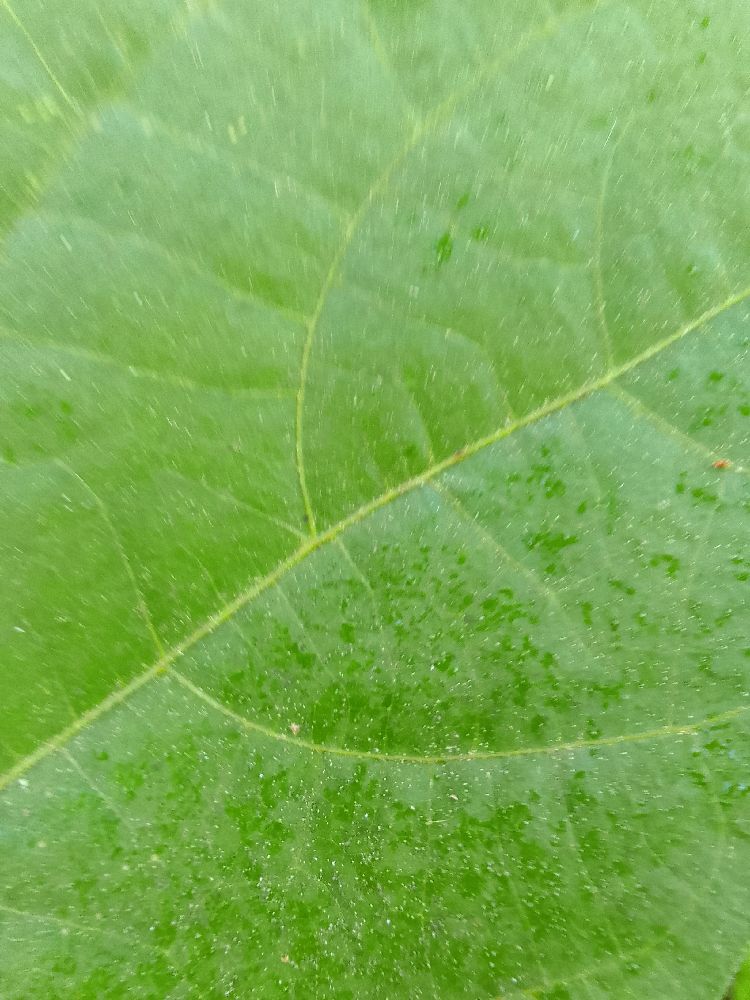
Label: healthy